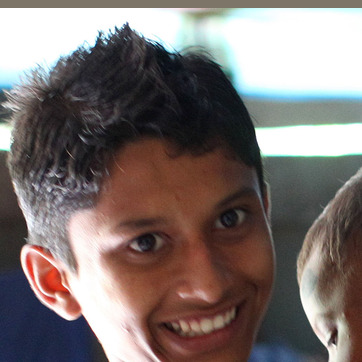
Material: skin